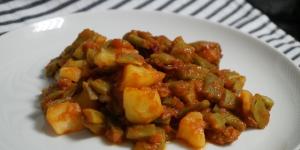
judias verdes con patatas y tomate